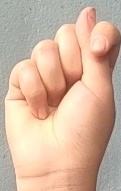
ASL sign: T